Notiomastodon

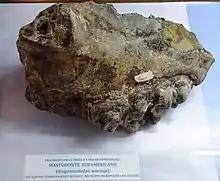
"Haplomastodon waringi" molar

In the northernmost part of South America, Juan Félix Proaño discovered in 1894 an almost complete skeleton near Quebrada Chalán, in the vicinity of Punín in the Ecuadorian province of Chimborazo. The skeleton he named as the new species ""Masthodon" chimborazi" in 1922. However, in 1929 it was almost completely lost in a fire at the University of Quito, along with another skeleton recovered at Quebrada Callihuaico near Quito a year earlier. In 1950, Robert Hoffstetter used the right and left humeri of the Quebrada Chalán skeleton to name "Haplomastodon", which he considered to be a subgenus of "Stegomastodon". As type species he assigned "Haplomastodon chimborazi" (catalog numbers MICN-UCE-1981 and 1982); in 1995 Giovanni Ficcarelli "et al". identified a neotype with catalog number MECN 82 to 84 from Quebrada Pistud in the Ecuadorian province of Carchi, which also included a complete skeleton. Only two years later Hoffstetter raised "Haplomastodon" to the level of the genus, and the main criterion for distinguishing it from "Stegomastodon" being the absence of a transverse opening in the atlas (first cervical vertebra). Simultaneously, he distinguished two more subgenera, "Haplomastodon" and "Aleamastodon", which he differentiated from each other by the absence and presence of said openings in the axis, respectively.